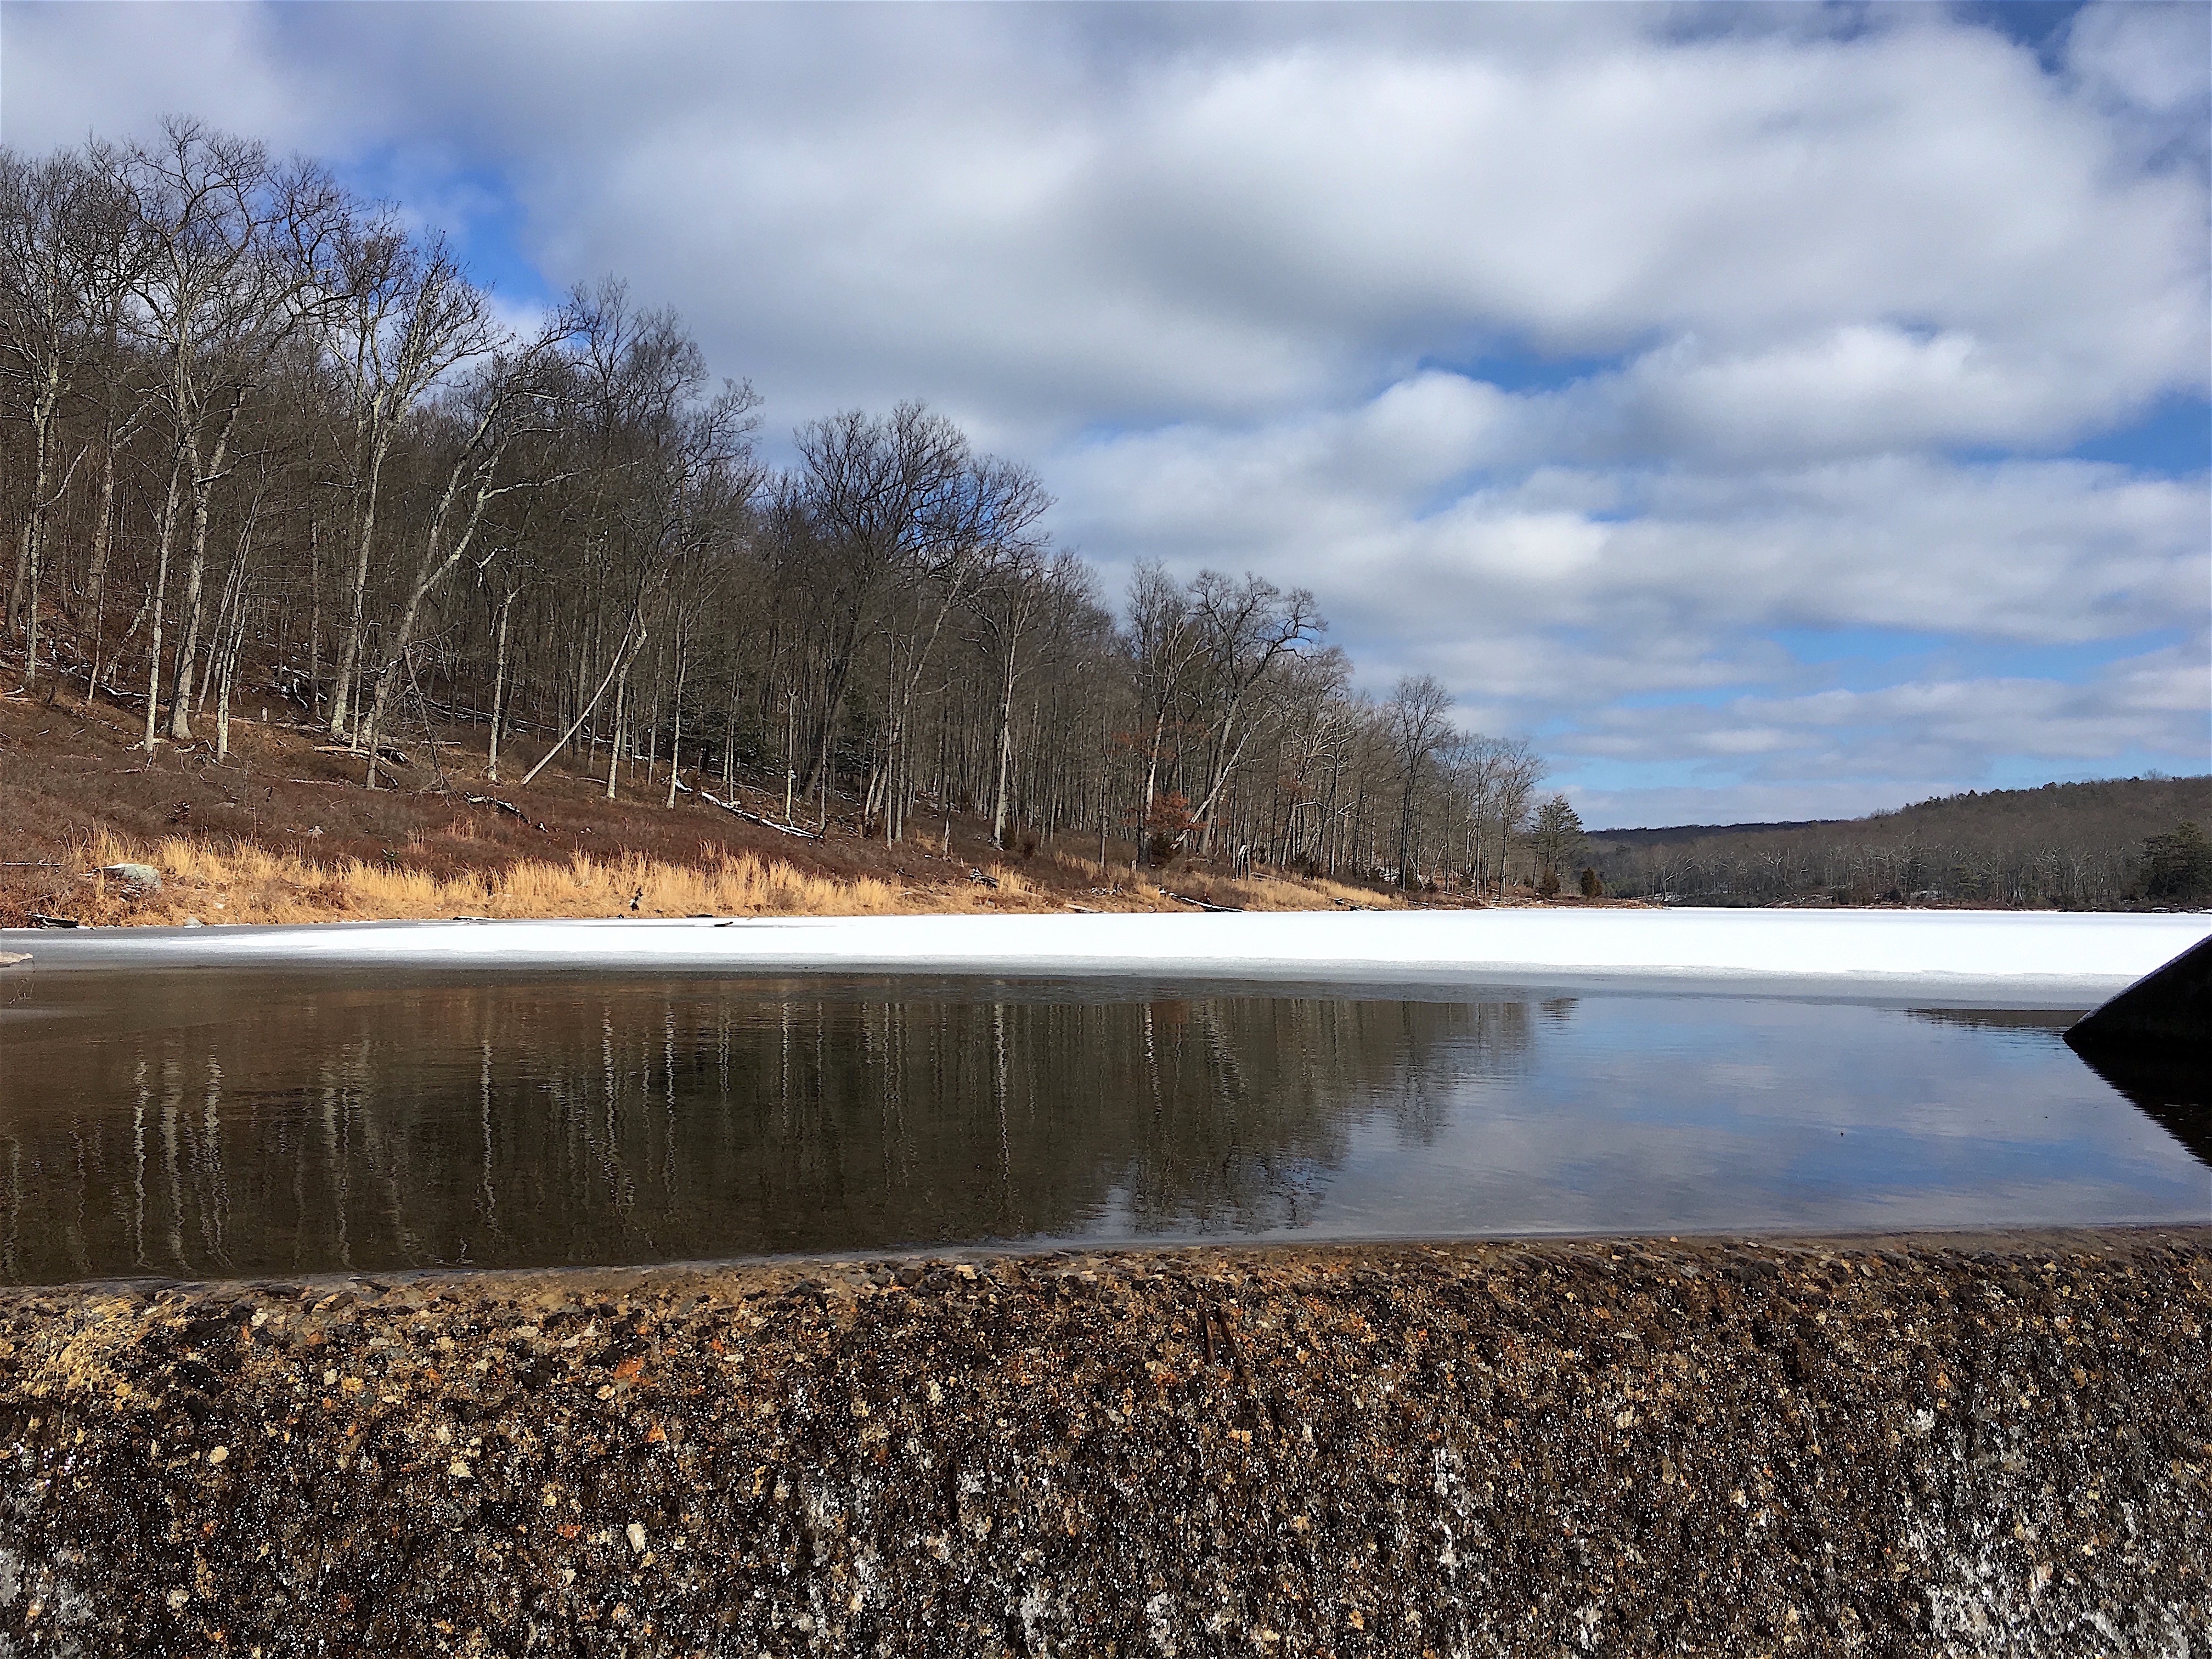
landscape, sea, tree, water, nature, forest, wilderness, snow, cold, winter, cloud, sky, white, sunlight, morning, shore, lake, frost, river, valley, pond, ice, rural, reflection, scenic, peaceful, natural, autumn, park, scenery, serene, frozen, blue, reservoir, colorful, season, body of water, relaxing, outdoors, wetland, serenity, beautiful, scene, loch, new jersey, blue mountain lake